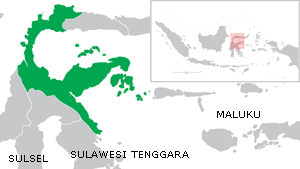
Sulawesi central, en indonésien Sulawesi Tengah, est une province d'Indonésie située dans le centre de l'île de Sulawesi. Sa capitale est Palu.